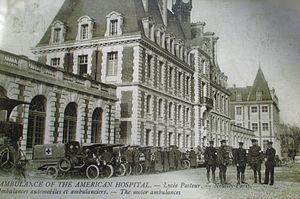
Le lycée Pasteur en 1918, abritant l'hôpital militaire américain.
Le lycée Pasteur est un établissement scolaire public du second cycle du second degré situé au nᵒ 21, boulevard d’Inkermann, à Neuilly-sur-Seine. Il est pourvu de classes préparatoires aux grandes écoles et constitue, avec le collège établi dans ses murs, une cité scolaire. Il porte le nom du savant Louis Pasteur.